Institute of Physics, Bhubaneswar

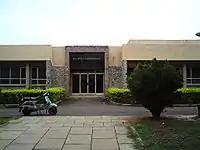
The Ion Beam Laboratory at IOP

The experimental physics group encompasses accelerator-based research for advanced chemical and radioisotope analysis. The ion beam laboratory (IBL) is equipped with a 3MV tandem accelerator (NEC 9SDH-2). Research at the IBL includes Rutherford back scattering, Particle-induced X-ray emission, accelerator mass spectrometry, channeling, ion implantation, surface modification and characterization, microbeam analysis and nuclear reaction studies.